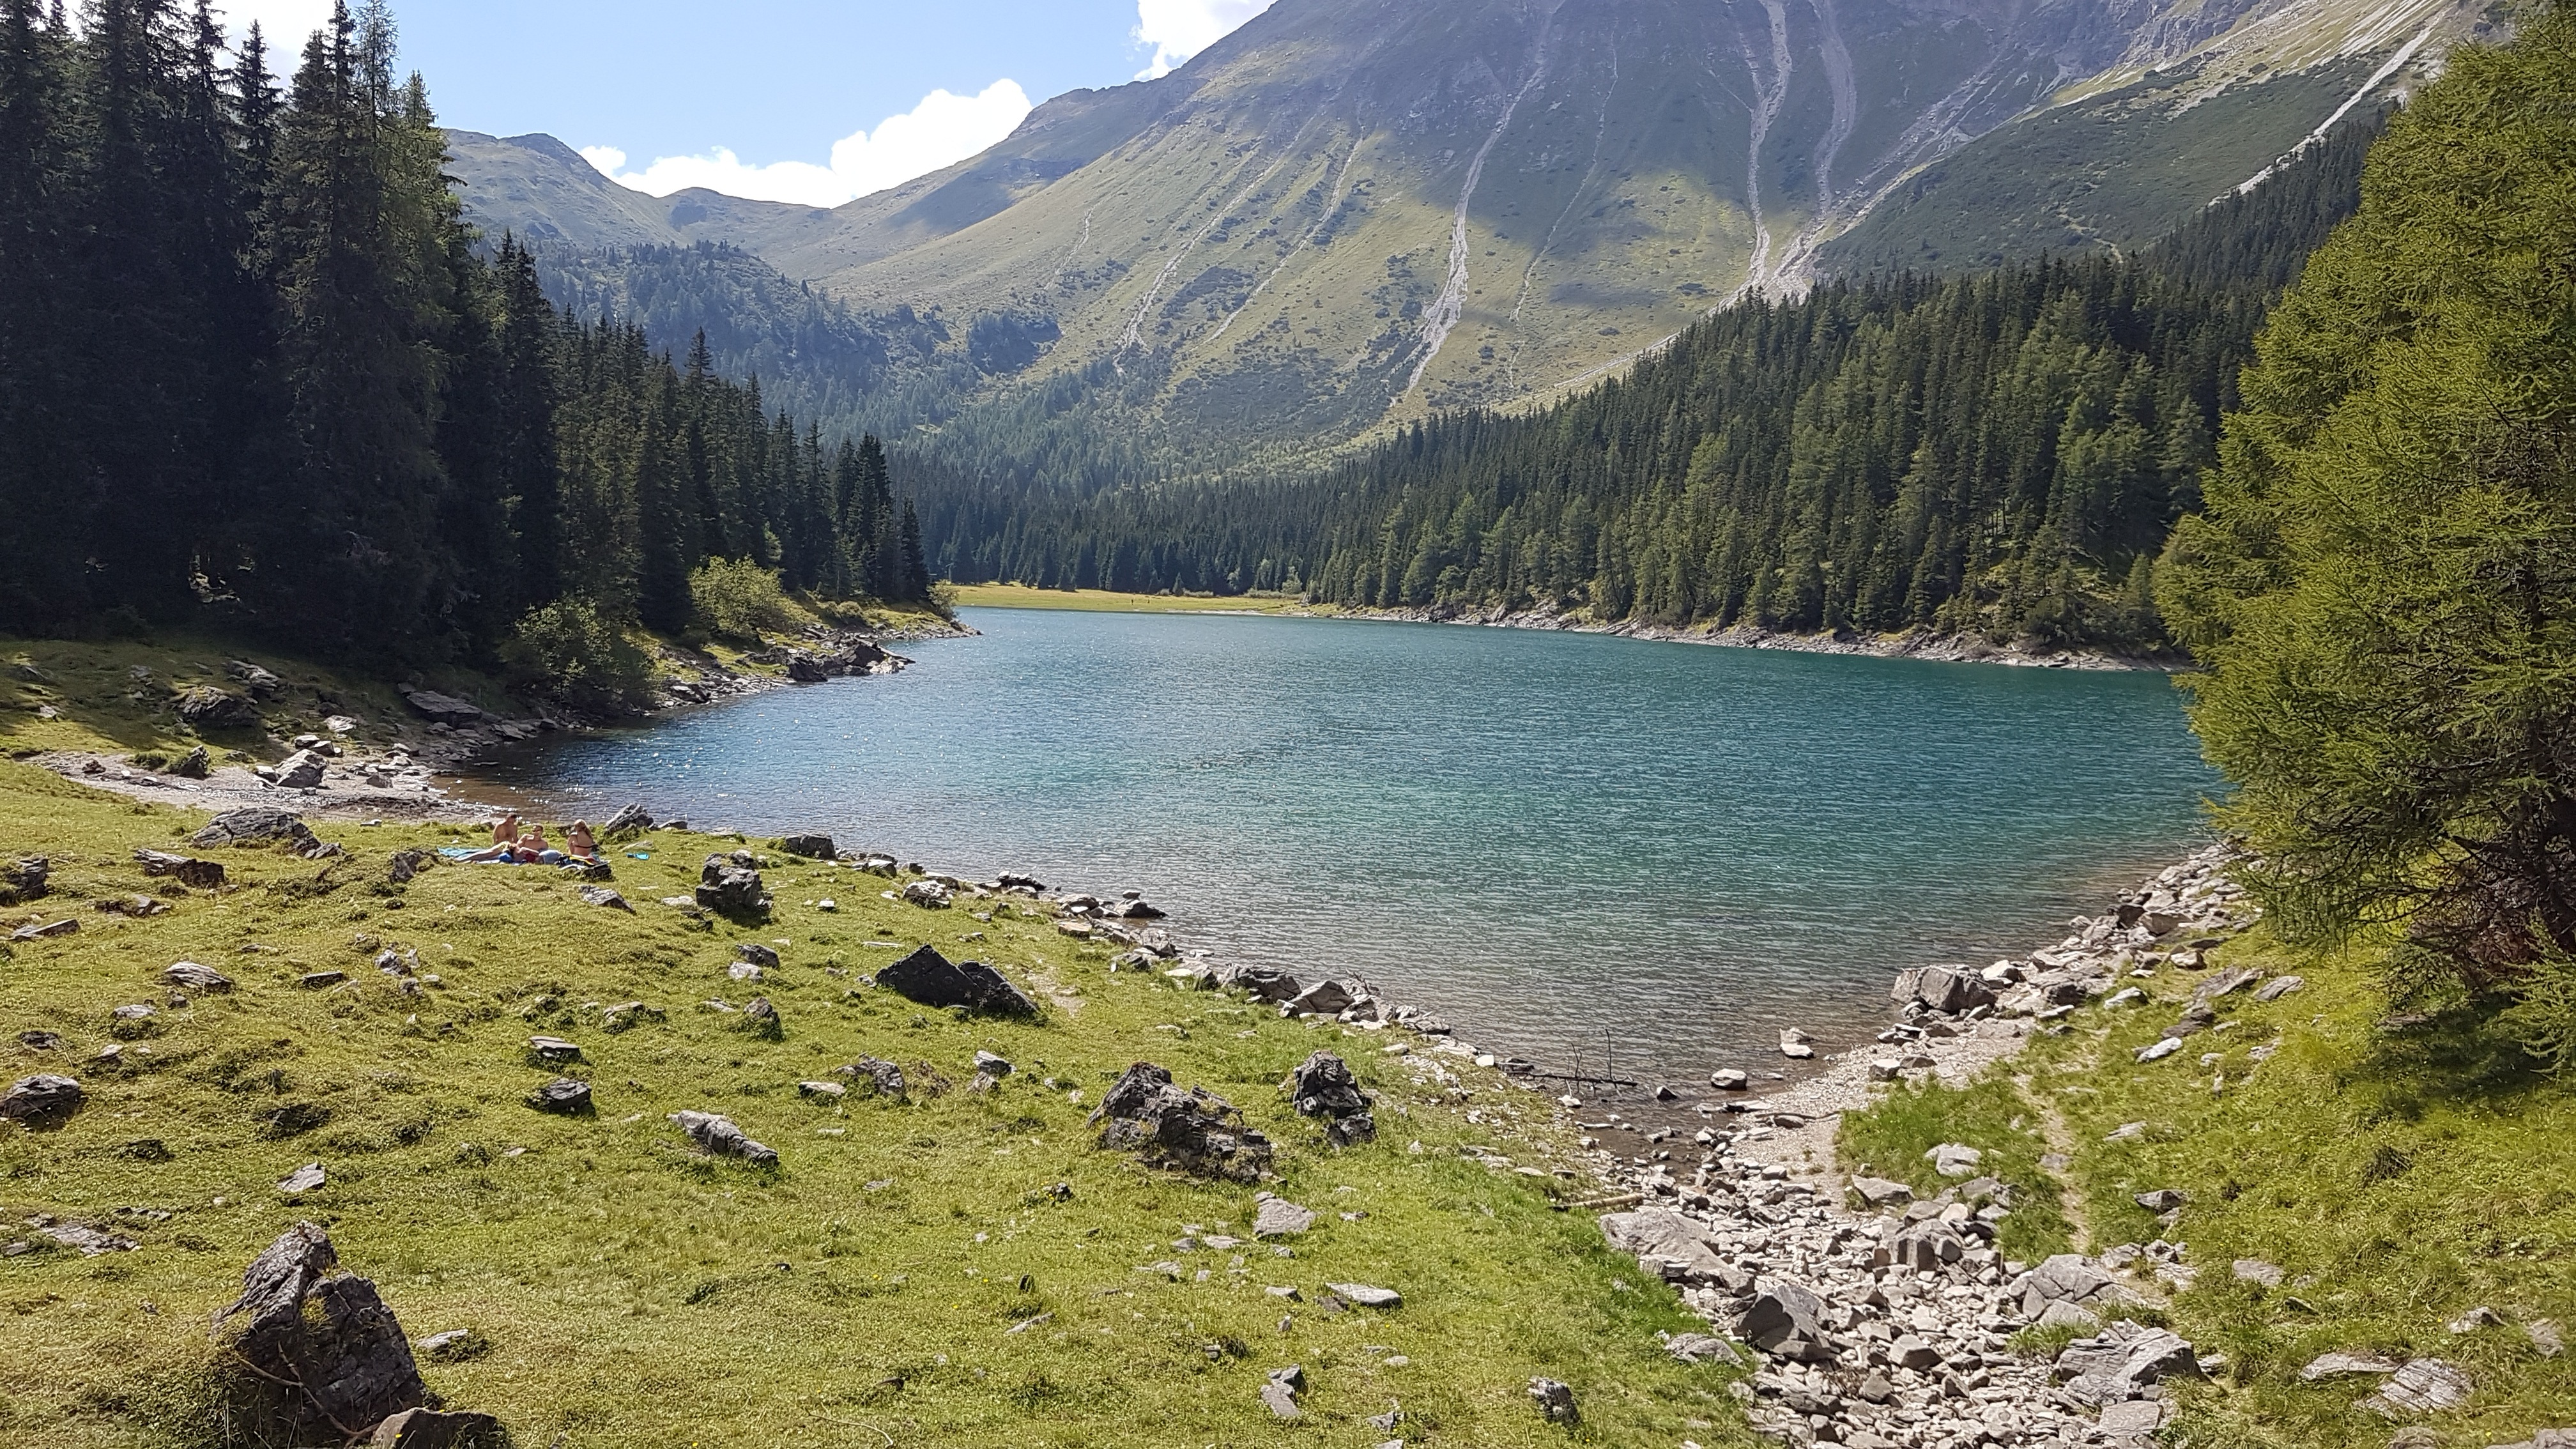
landscape, water, nature, forest, wilderness, walking, mountain, sky, hiking, lake, adventure, river, valley, mountain range, panorama, summer, holiday, alpine, blue, fjord, reservoir, highland, lighting, national park, alp, lake view, mountain landscape, austria, mountains, alps, mountain lake, plateau, bergsee, fell, loch, mirroring, tyrol, tarn, little lake, mountain pass, mountainous landforms